Neutopia

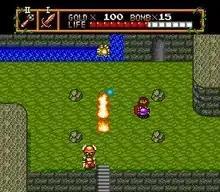
The basic gameplay of "Neutopia", which shows off the fire rod weapon.

Throughout the game, players can collect information from other non-player characters, many of whom are located in caves throughout the overworld, in which some can be uncovered only by burning objects with fire, blowing up walls with bombs, or by pushing certain rocks. While Jazeta's main weapon is a sword, he can also use other items scattered throughout the game. The "fire rod" unleashes fireballs whose strength and range depend on Jazeta's health level; Other items include the "moonbeam moss" which can illuminate dark rooms; the "rainbow drop" which allows Jazeta to cross small gaps; "falcon shoes" which give him extra speed; medicine which refills his life meter; magic rings which can transform tough enemies into weaker ones; hourglasses which temporarily stop enemies; and wings which can warp him back to the place where he last received a password. Jazeta can also obtain sword, shield, and armor upgrades throughout the game which can increase attack power, increase defense against projectiles, and decrease enemy damage, respectively; each type of sword, shield, and armor ranges from bronze to silver to "strongest". Enemies in the game include spear-throwing goblins, fireball-throwing fish, fake rocks, ghosts, and charging knights.